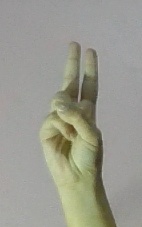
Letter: taa